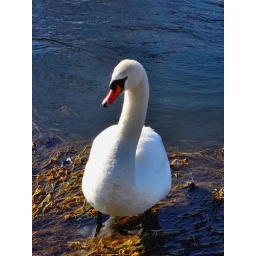
I have met a friendly swan family when waiting for my car being inspected in the service station.